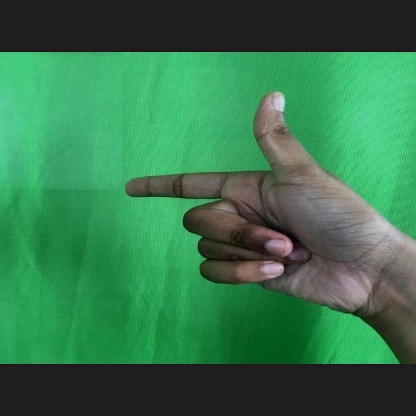
Mudra: Chandrakala